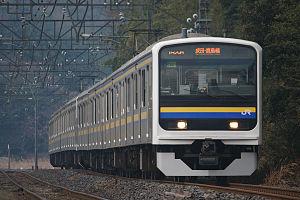
La ligne Narita est une ligne ferroviaire du réseau JR East dans la préfecture de Chiba au Japon. La branche principale relie les gares de Sakura et Matsugishi. La branche Abiko relie les gares d'Abiko et Narita et la branche de l'aéroport relie Narita à l'Aéroport international de Narita.